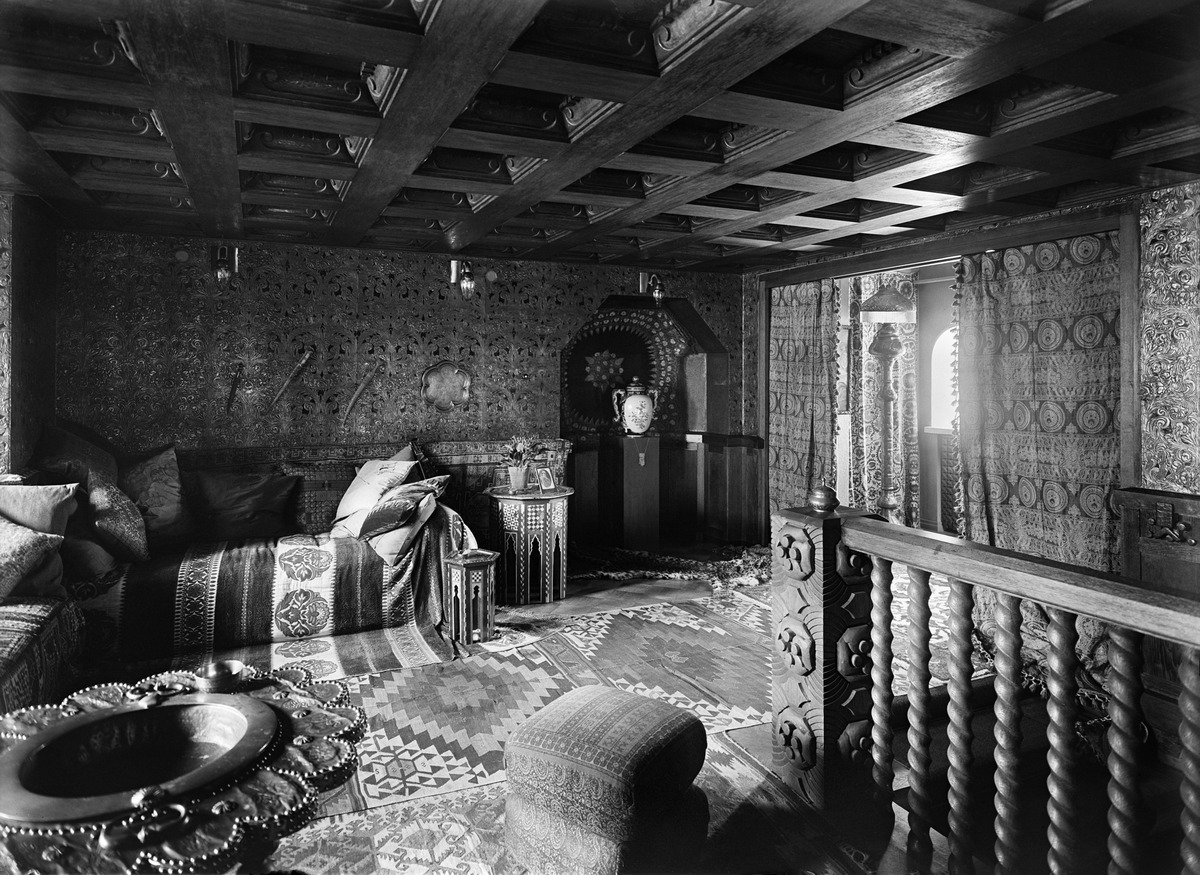
Näkymä rouva Lydia Keirknerin kodista, Itäinen Puistotie 1
sisällön kuvaus: Näkymä rouva Lydia Keirknerin kodista, Itäinen Puistotie 1. mustavalkoinen
Kuvaaja: Sundström, Eric, valokuvaaja
Ajankohta: kuvausaika 1890 - 1910 -luvut n
Paikka: Suomi, Uusimaa, Helsinki, Kaivopuisto Helsinki, Itäinen Puistotie 1
Aiheet: asunnot, huoneet, sisustustekstiilit, kaiteet, portaat, huonekalut, huonekasvit, valaisimet, veitset, pesualtaat